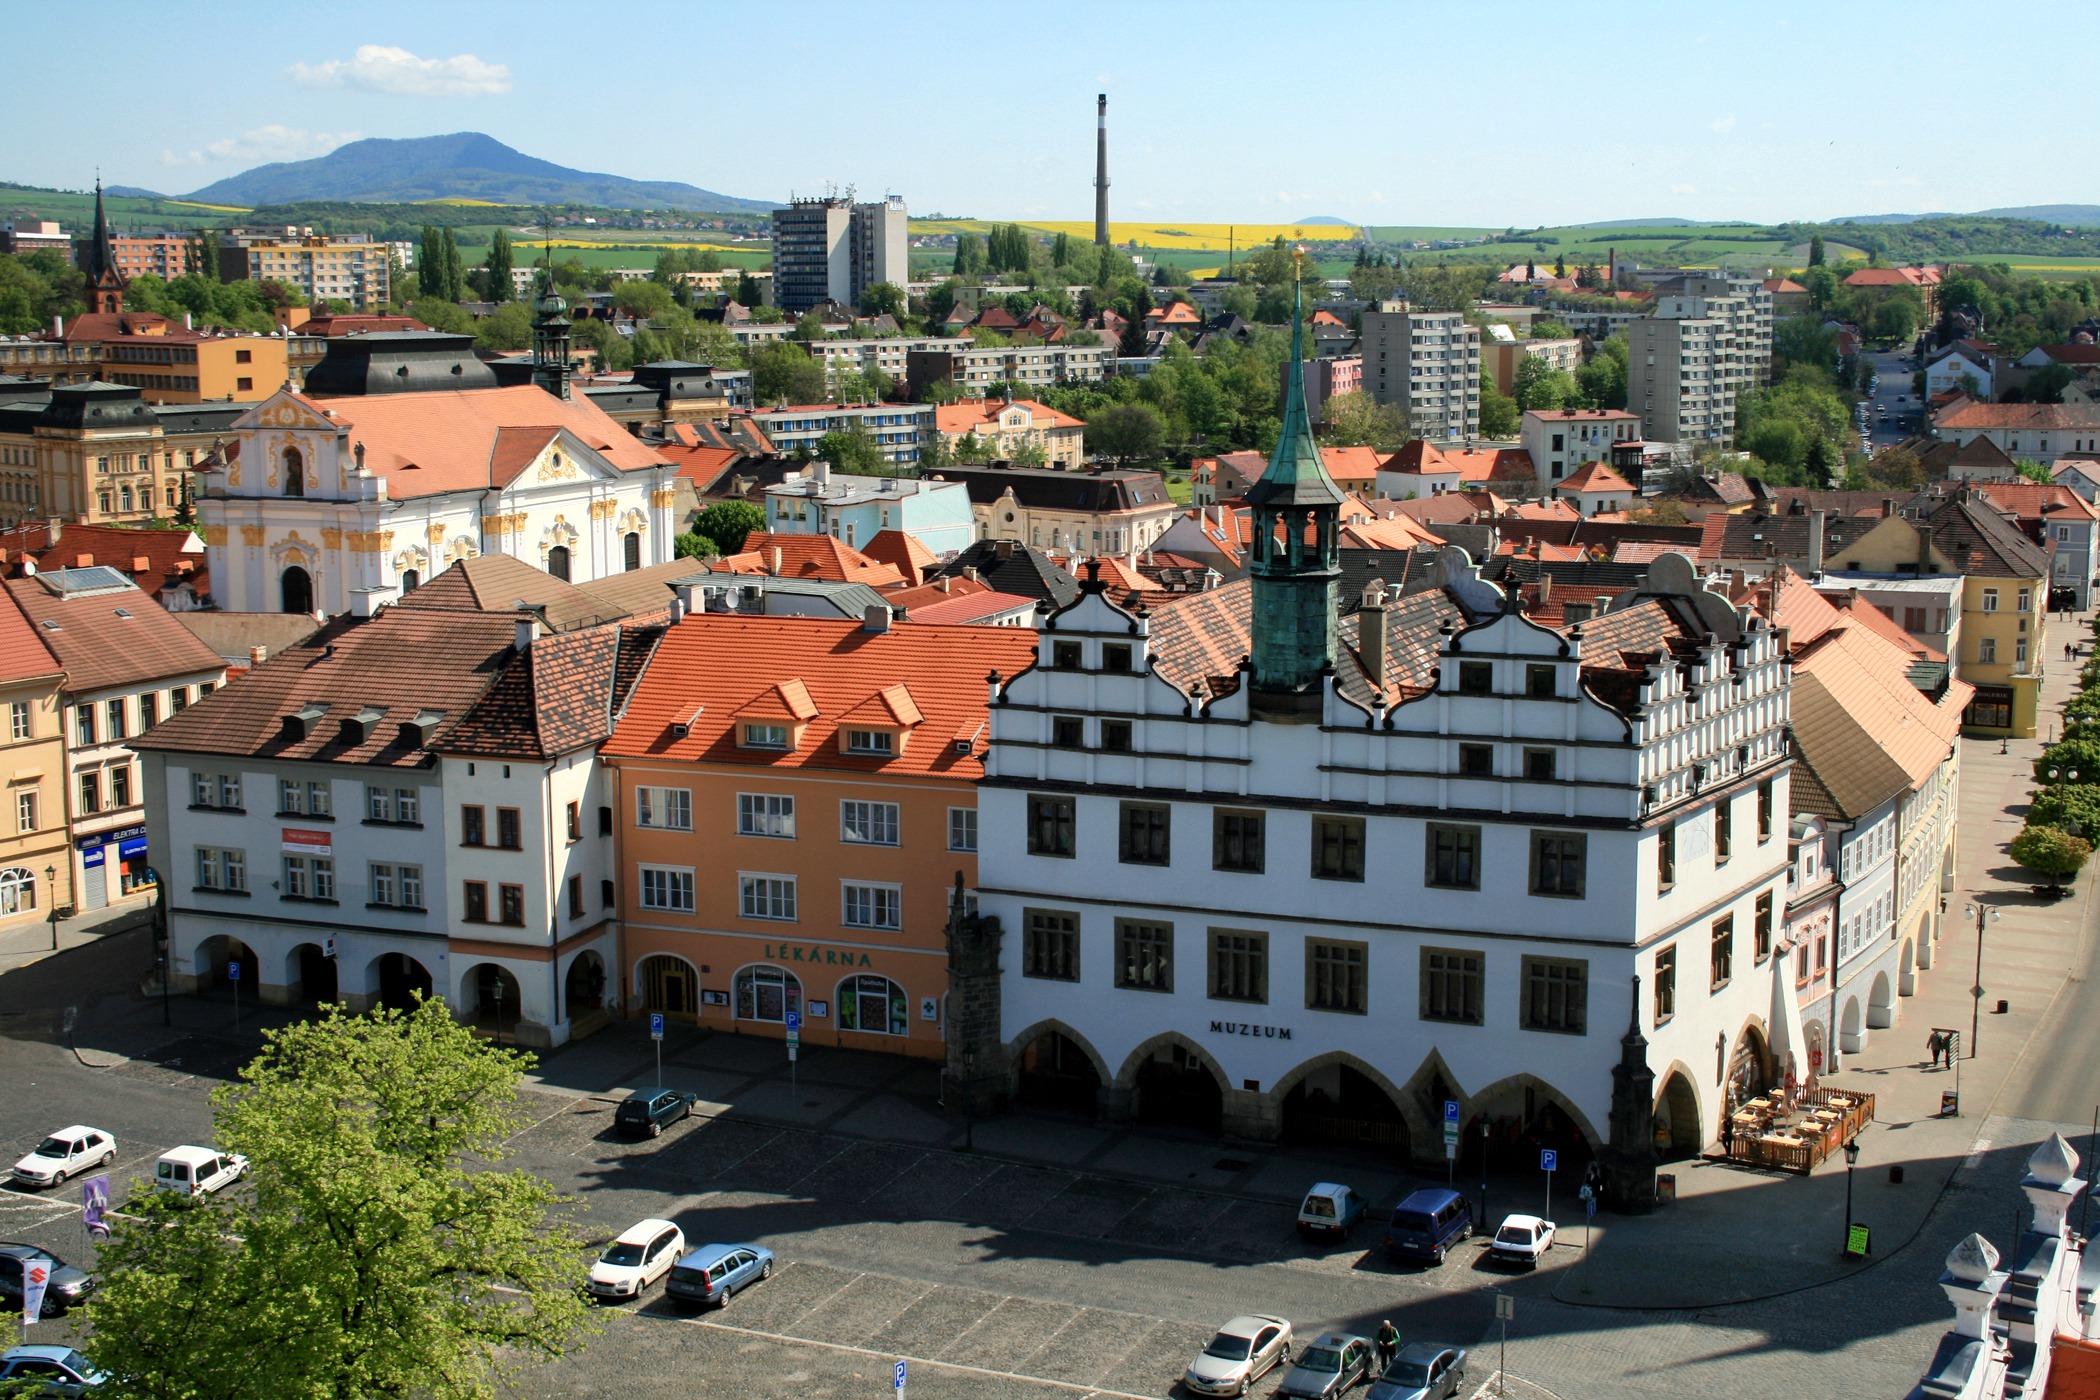
architecture, sky, skyline, town, city, urban, cityscape, downtown, summer, spring, plaza, landmark, tourism, trees, outside, clouds, buildings, mountains, town square, czech republic, vehicles, cities, neighbourhood, urban area, residential area, human settlement, litomerice